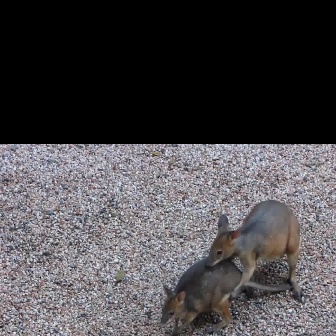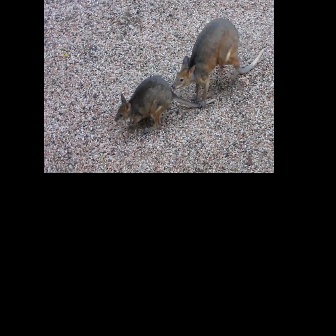
  Please identify the target specified by the bounding box [203,199,307,303] in the first image and locate it in the second image. Return the coordinates in [x_min,y_min,x_max,y_max] format.
Answer: [171,17,265,111]